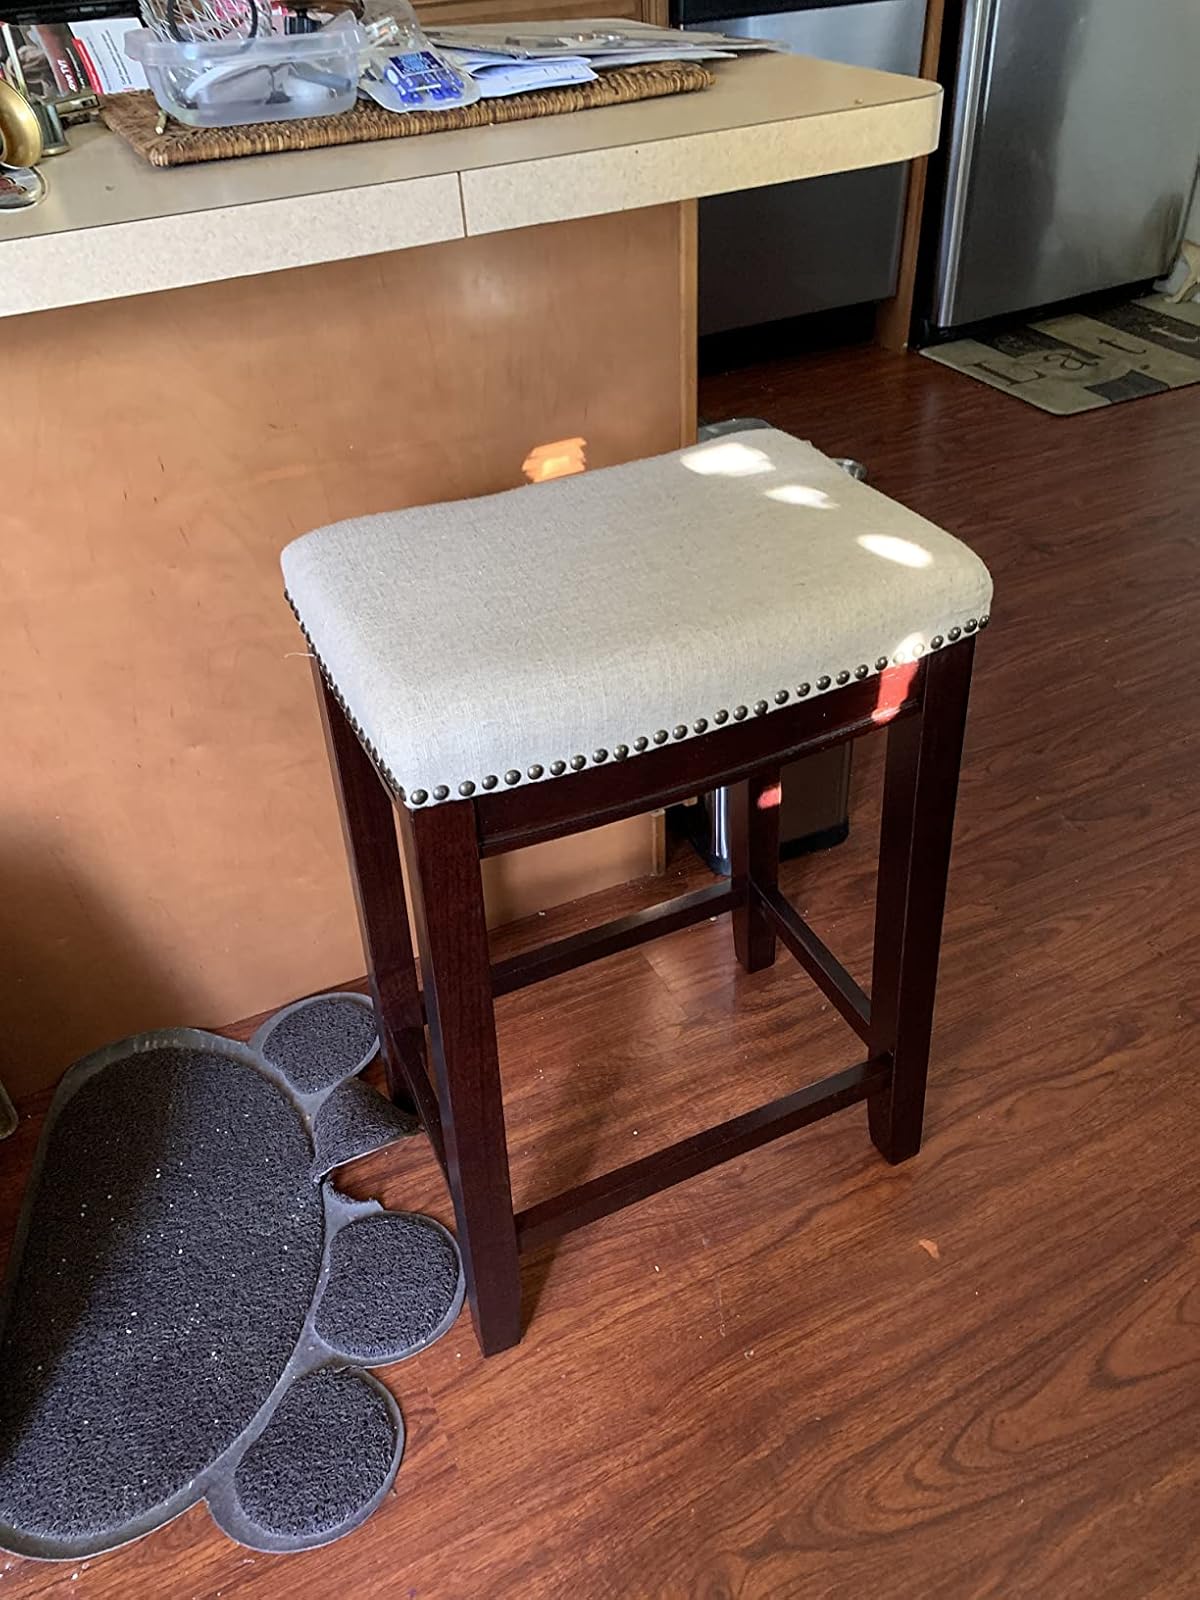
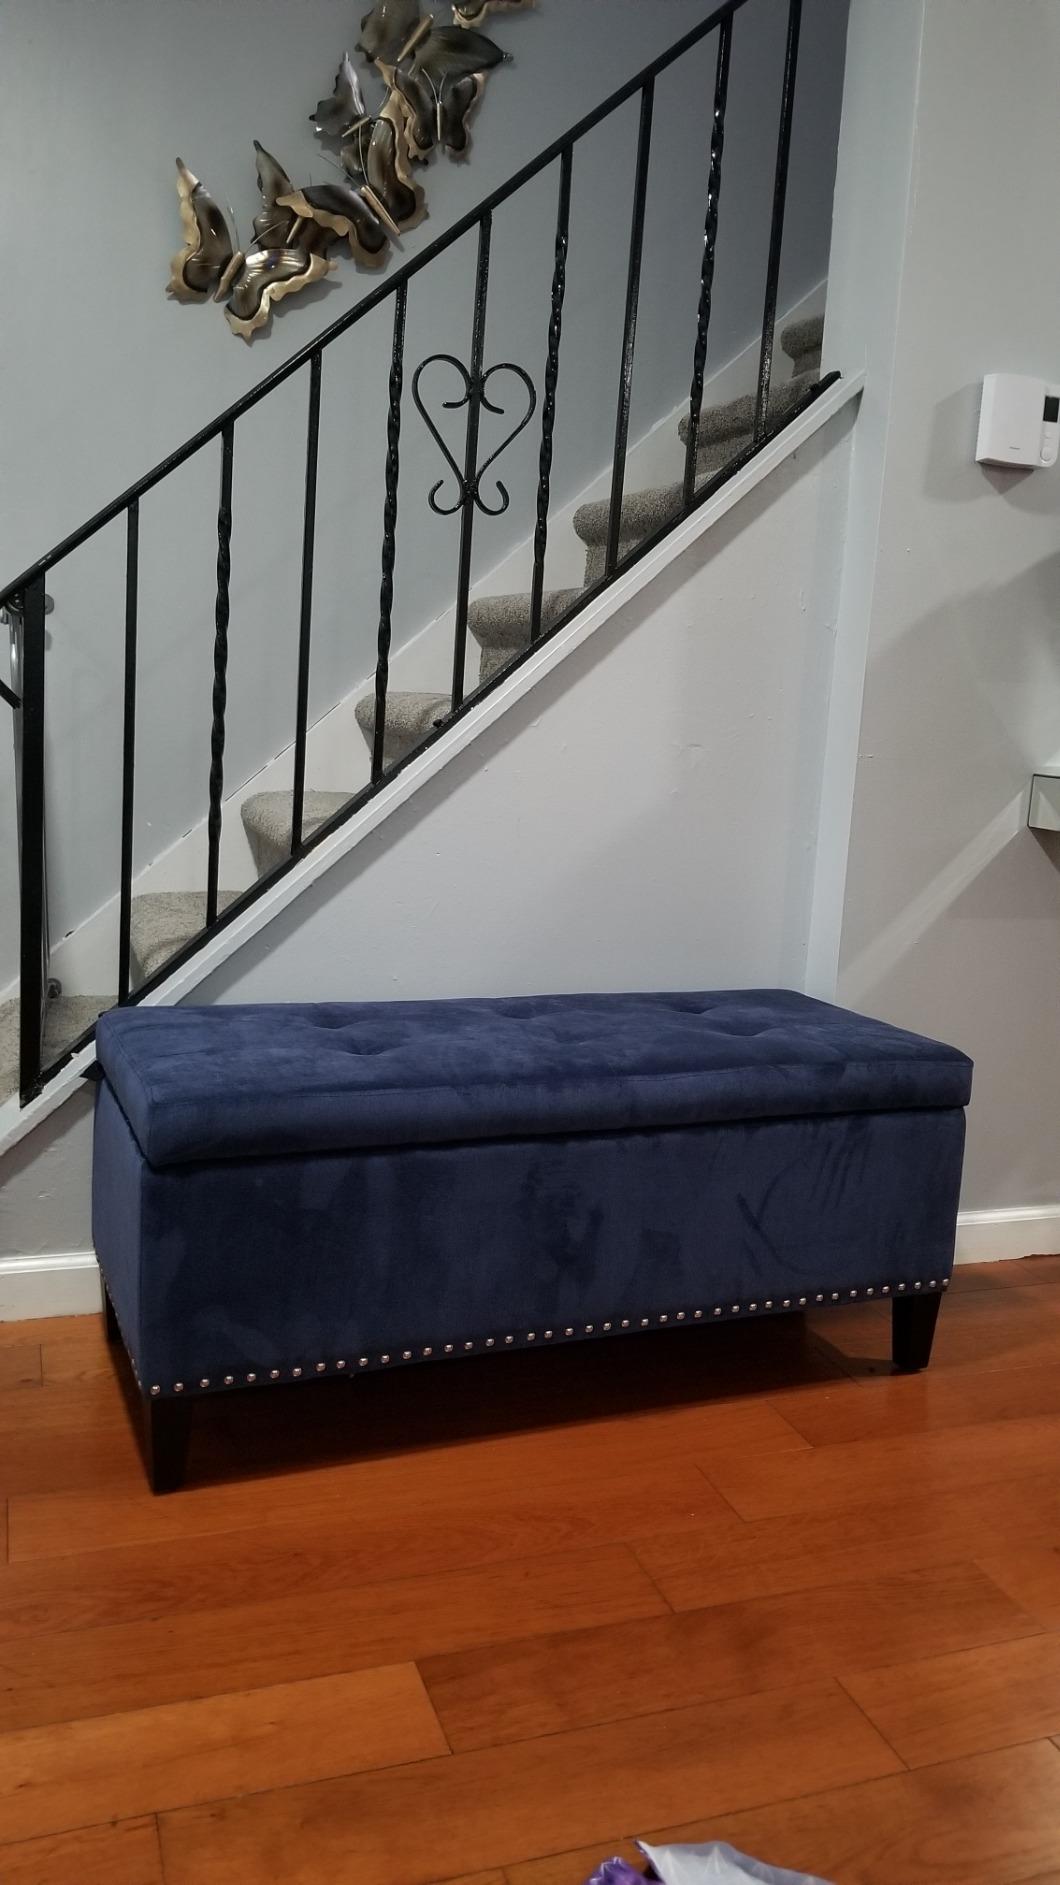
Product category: stool
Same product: no